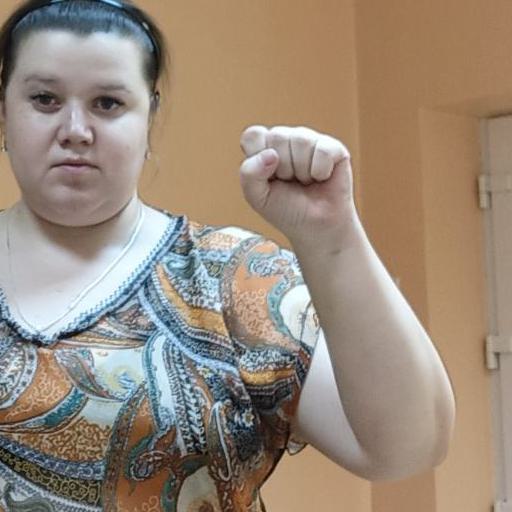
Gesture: fist